Cuthbert Rayne

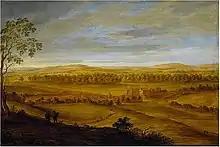
Falkland Palace, by Alexander Keirincx

Cuthbert Rayne's family lived at Marwood near Barnard Castle in Teesdale. A younger namesake cousin, Cuthbert Reyne, was a Catholic, and joined the English College in Rome in 1613. He wrote of his cousin, a son of Nicholas Reyne who lived at "Rogermy" (Roger Moor, at Marwood), that he was "in high favour with the King, for when Elizabeth was yet reigning, he used every year to visit Scotland and go to the King for the sake of hunting".